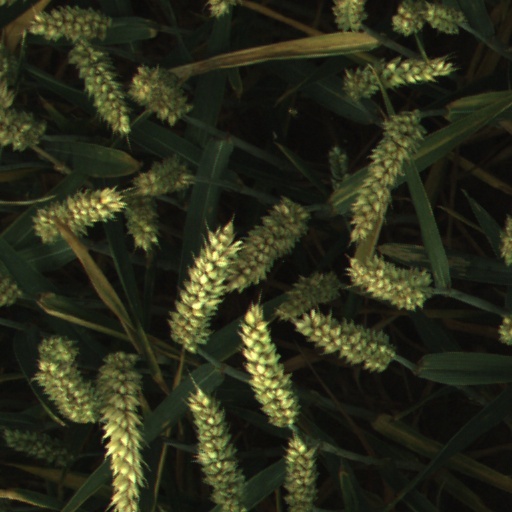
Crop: wheat